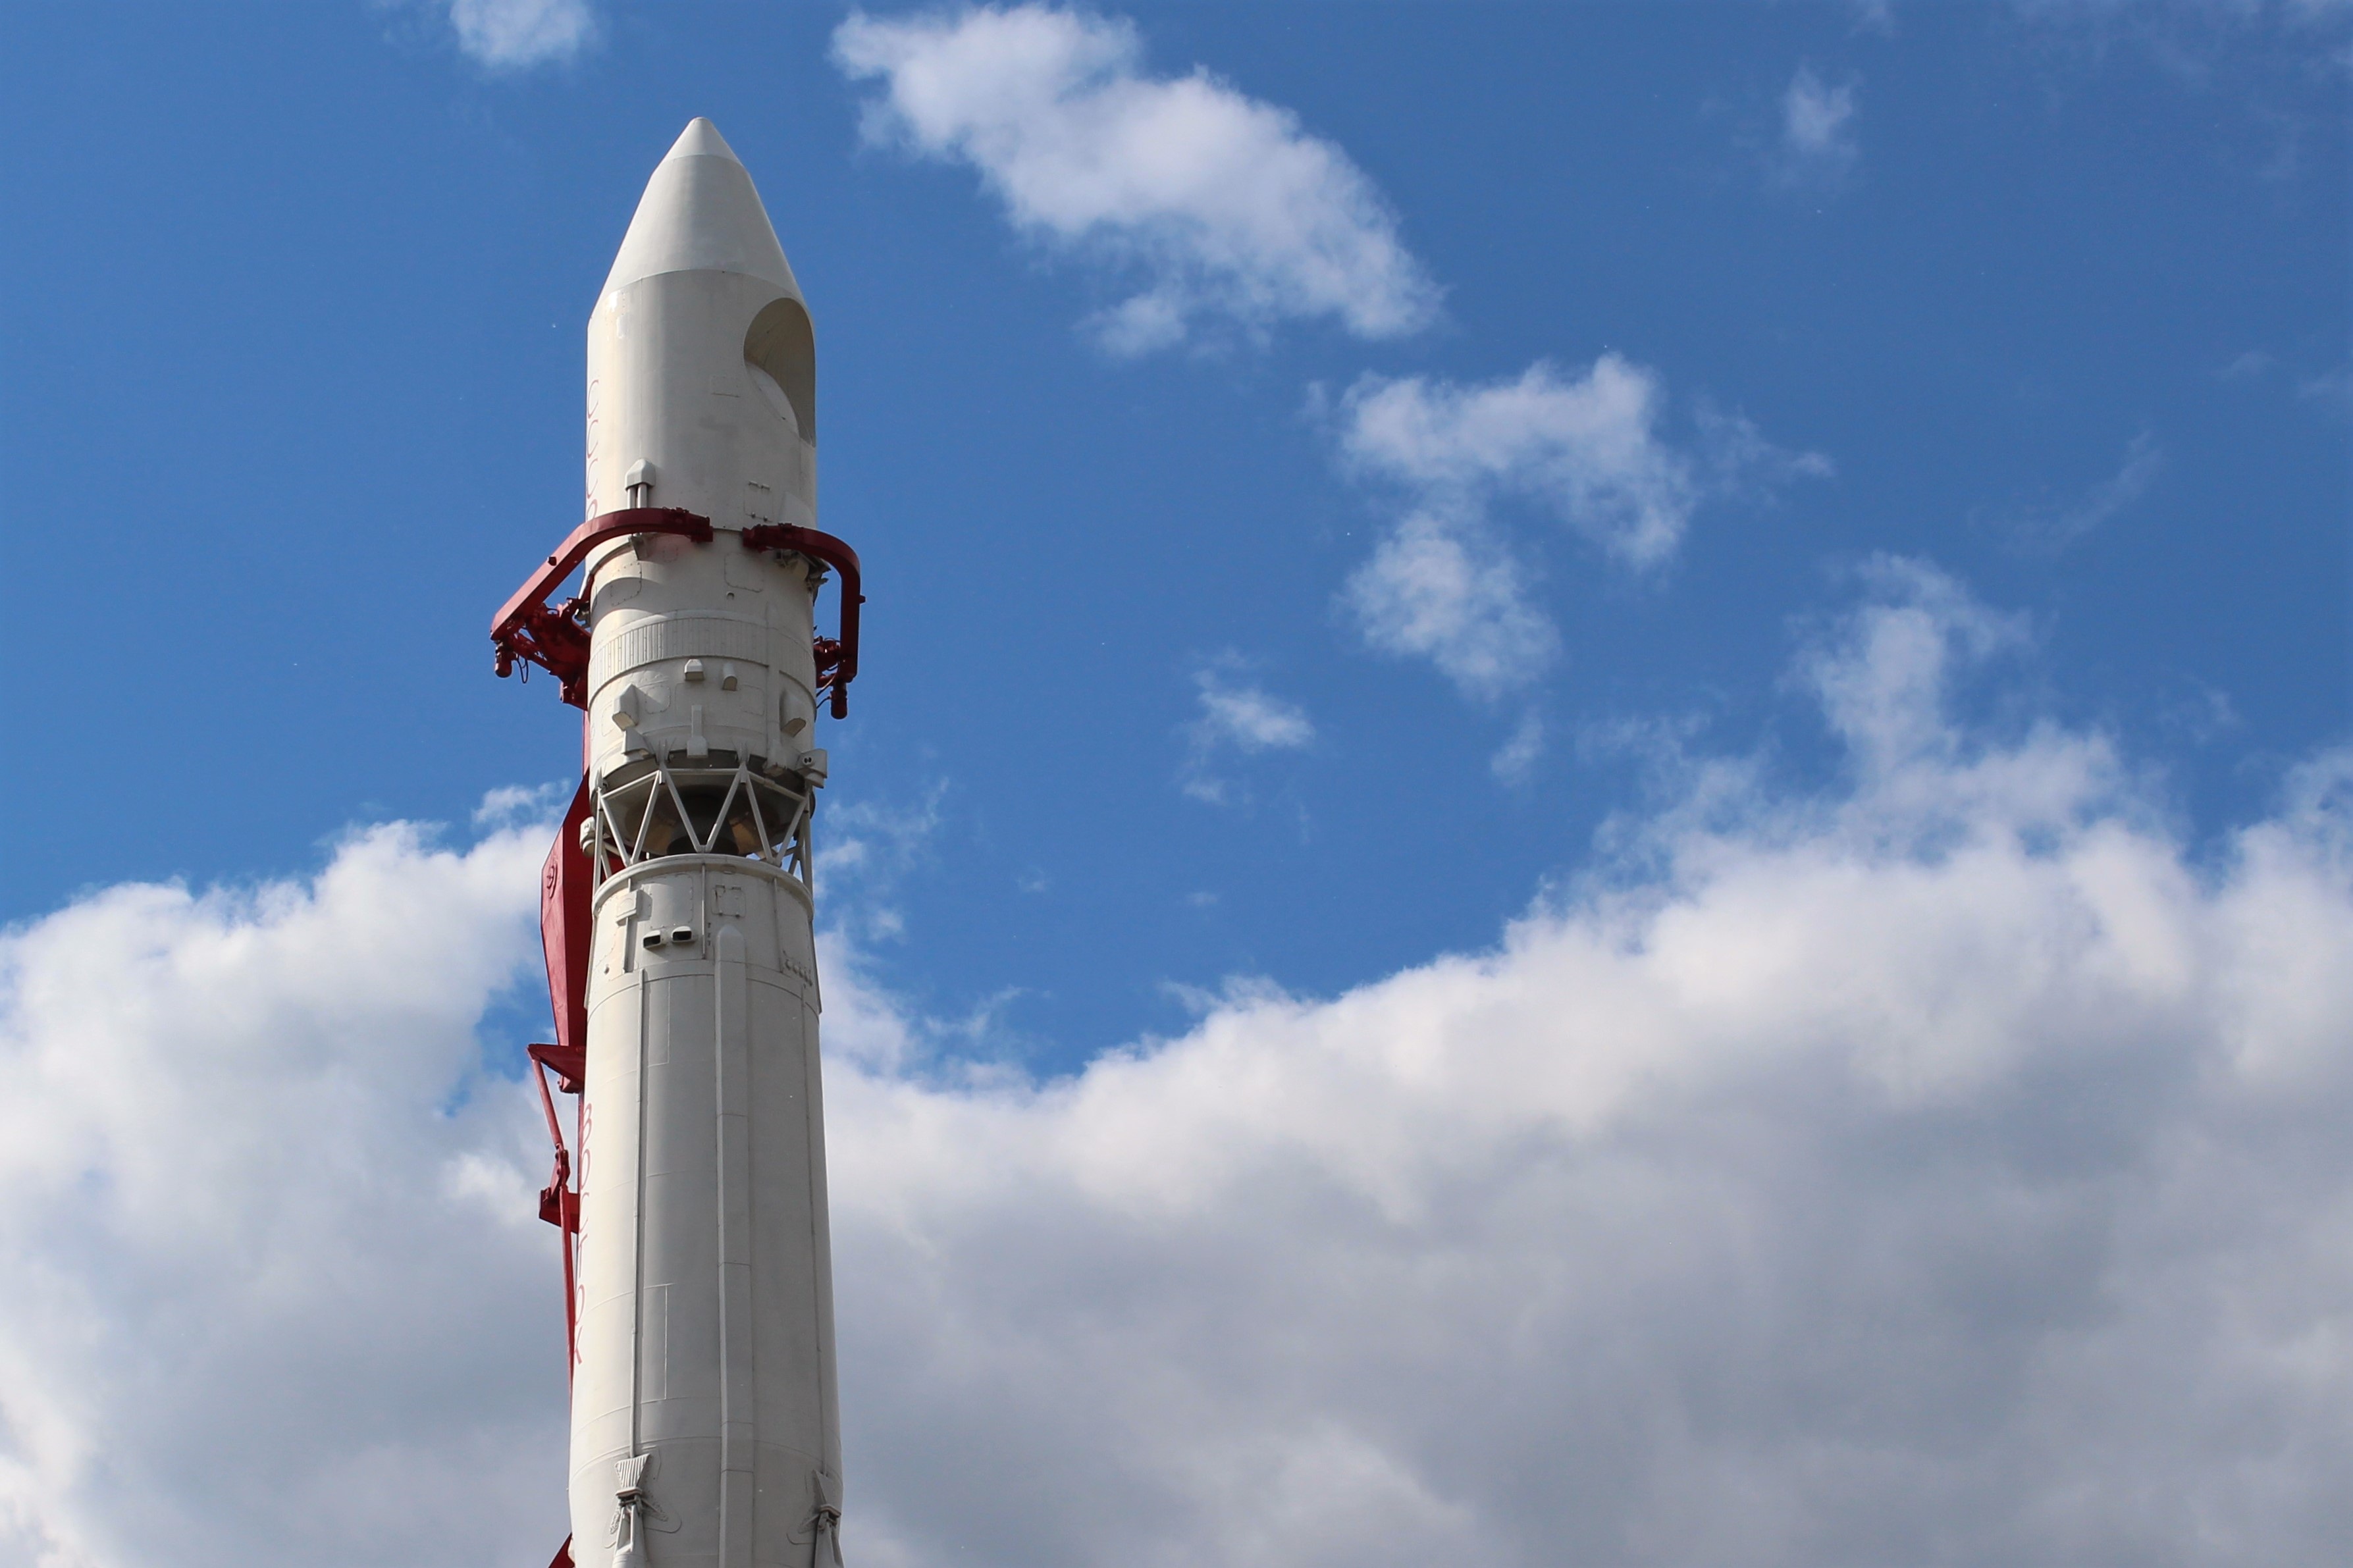
cloud, lighthouse, sky, cosmos, monument, aircraft, model, vehicle, tower, blue, rocket, launch, clouds, up, fuel, companion, the ussr, layout, atmosphere of earth